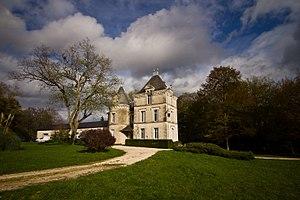
Vue arrière du Château
Le château de Laubertie est un château qui se situe à Saint-Jory-las-Bloux, en Dordogne, en France. Le bâtiment actuel a été construit par la famille De Las Escuras de Lépine.